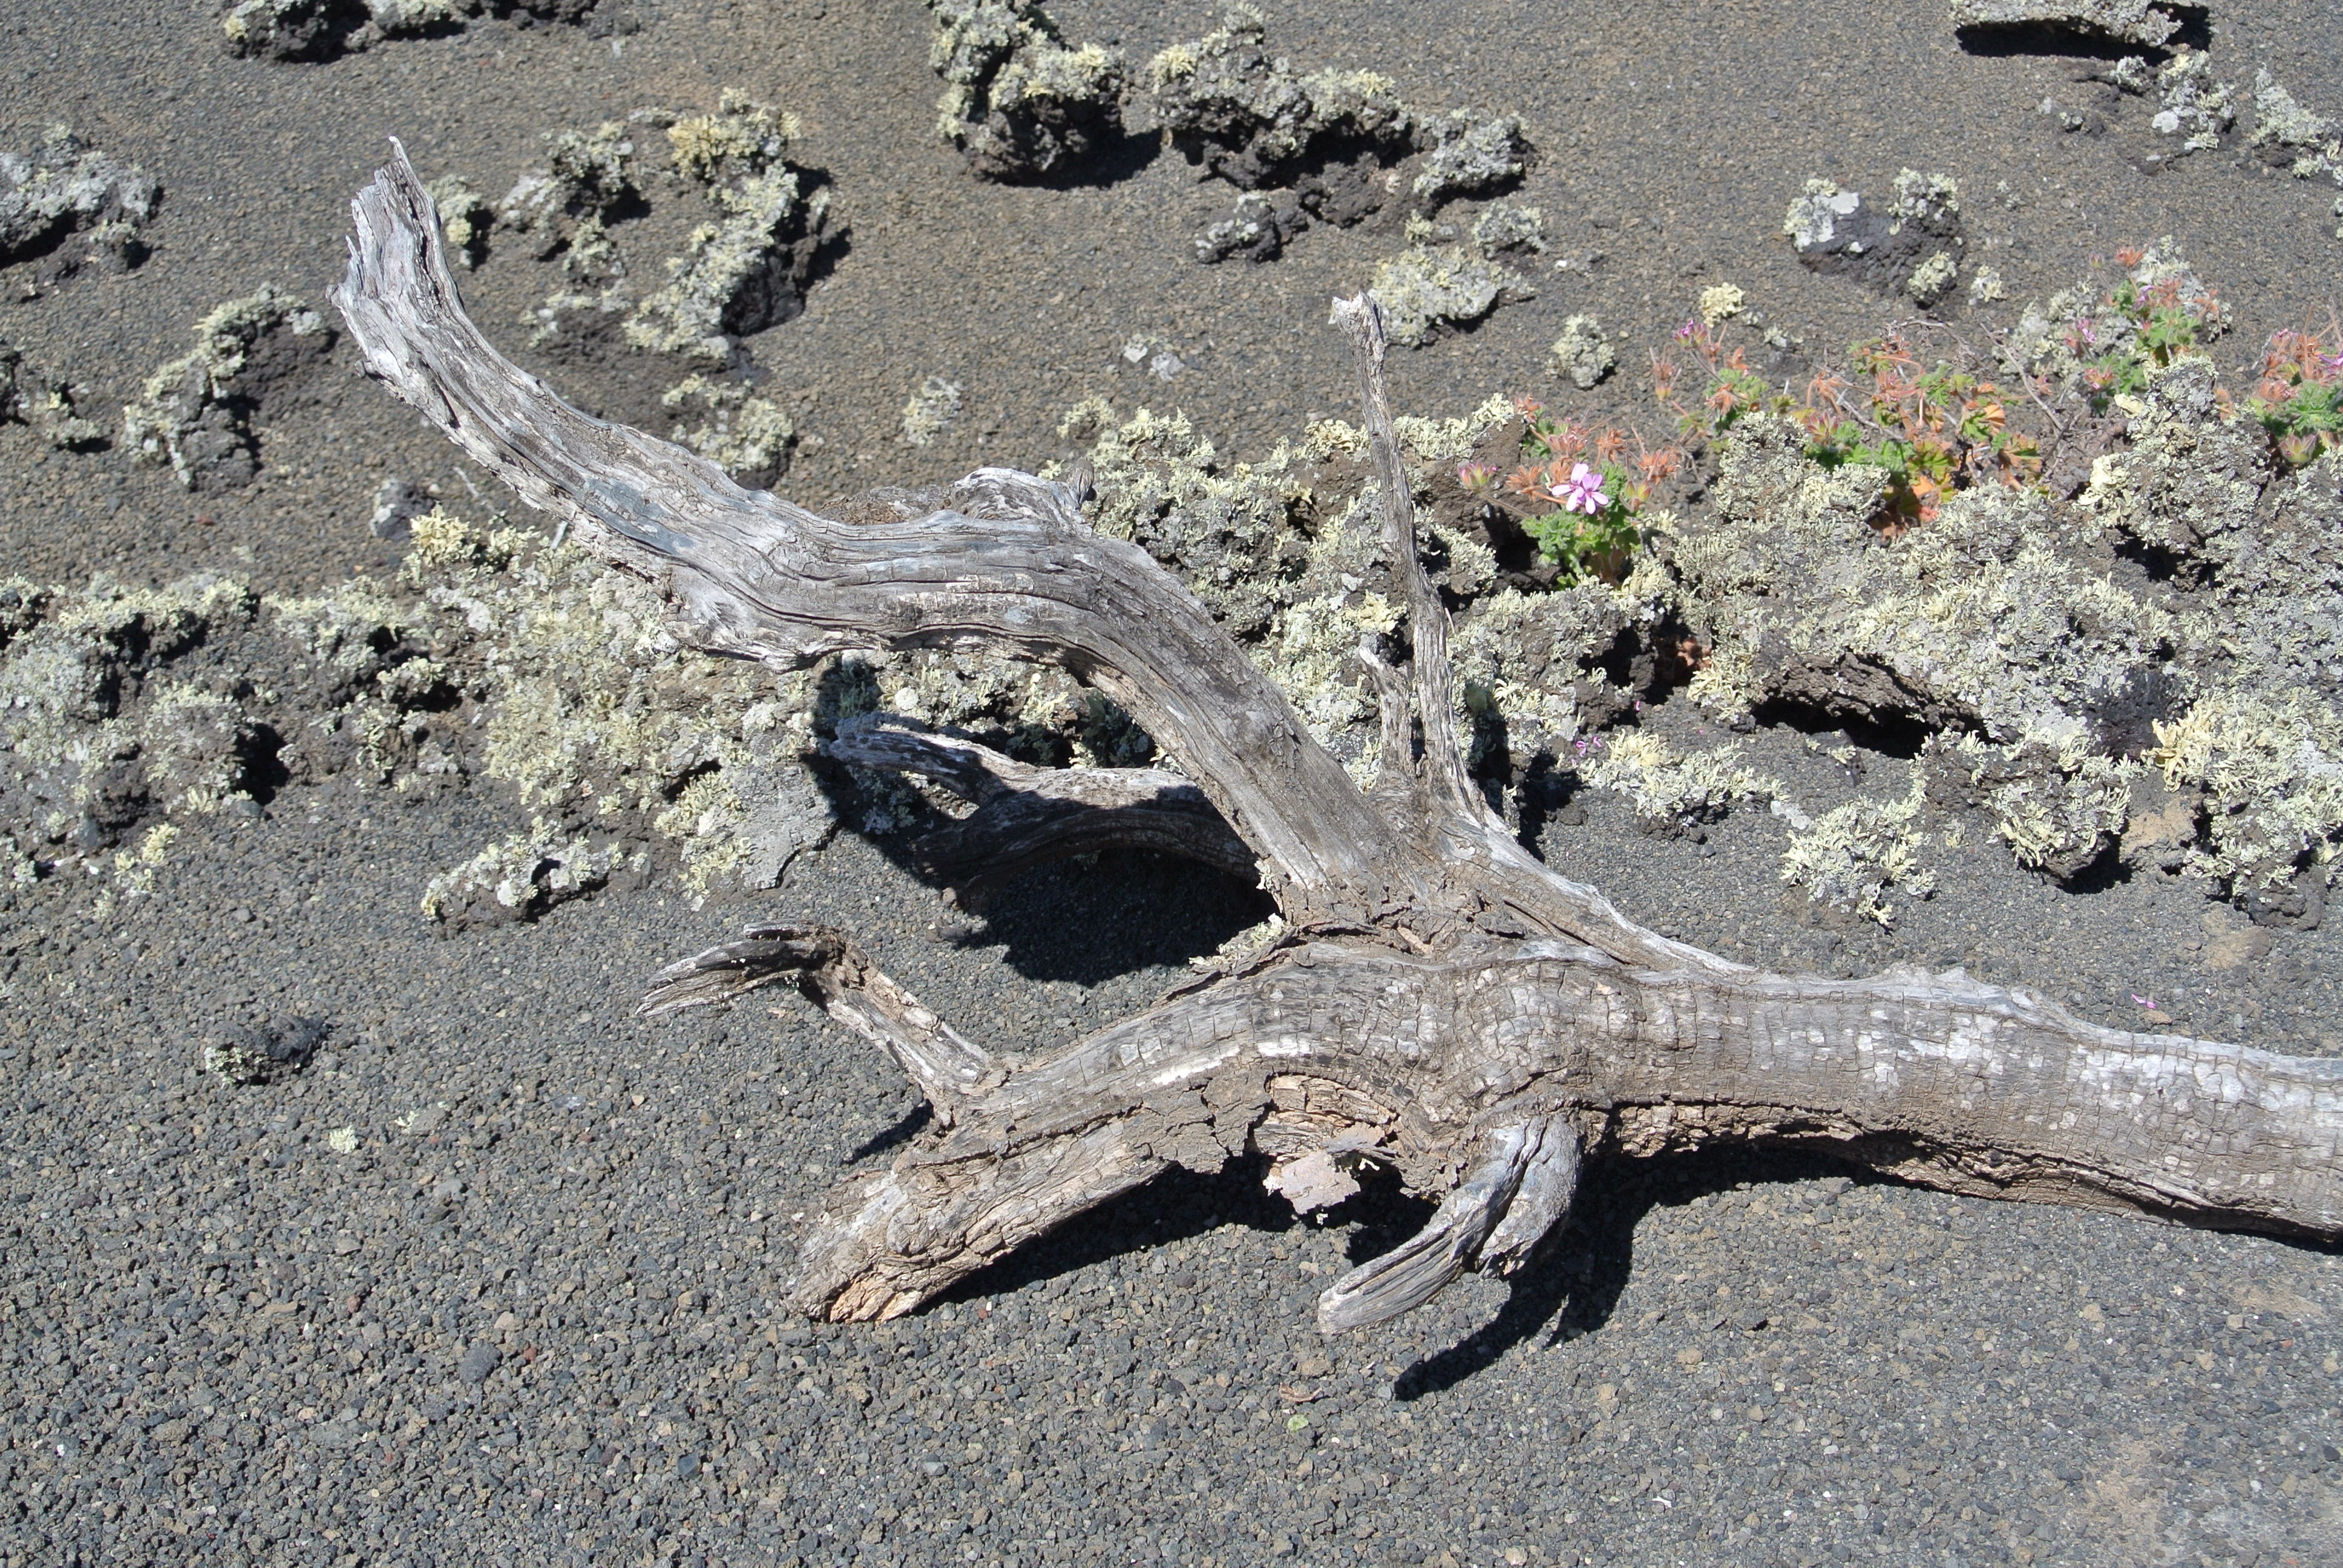
nature, wood, wildlife, soil, reptile, dead tree, fauna, crocodile, drought, scaled reptile